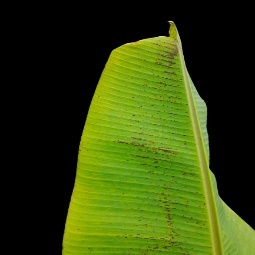
Label: Magnesium